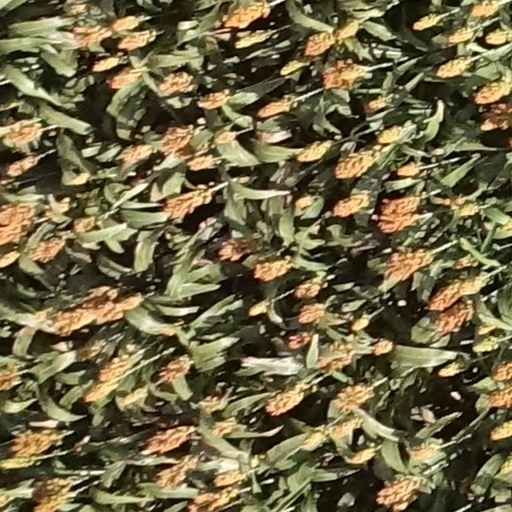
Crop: sorghum